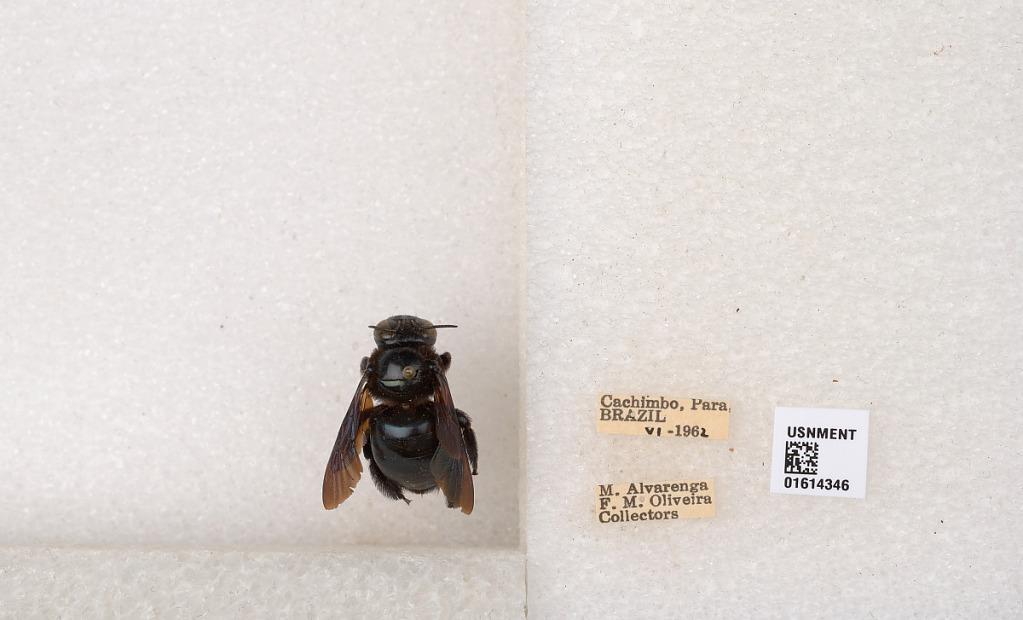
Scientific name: Xylocopa (Schonnherria) macrops Lepeletier
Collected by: M. Alvarenga & F. Oliveira
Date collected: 1962-6-1
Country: Brazil
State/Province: Para
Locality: Cachimbo